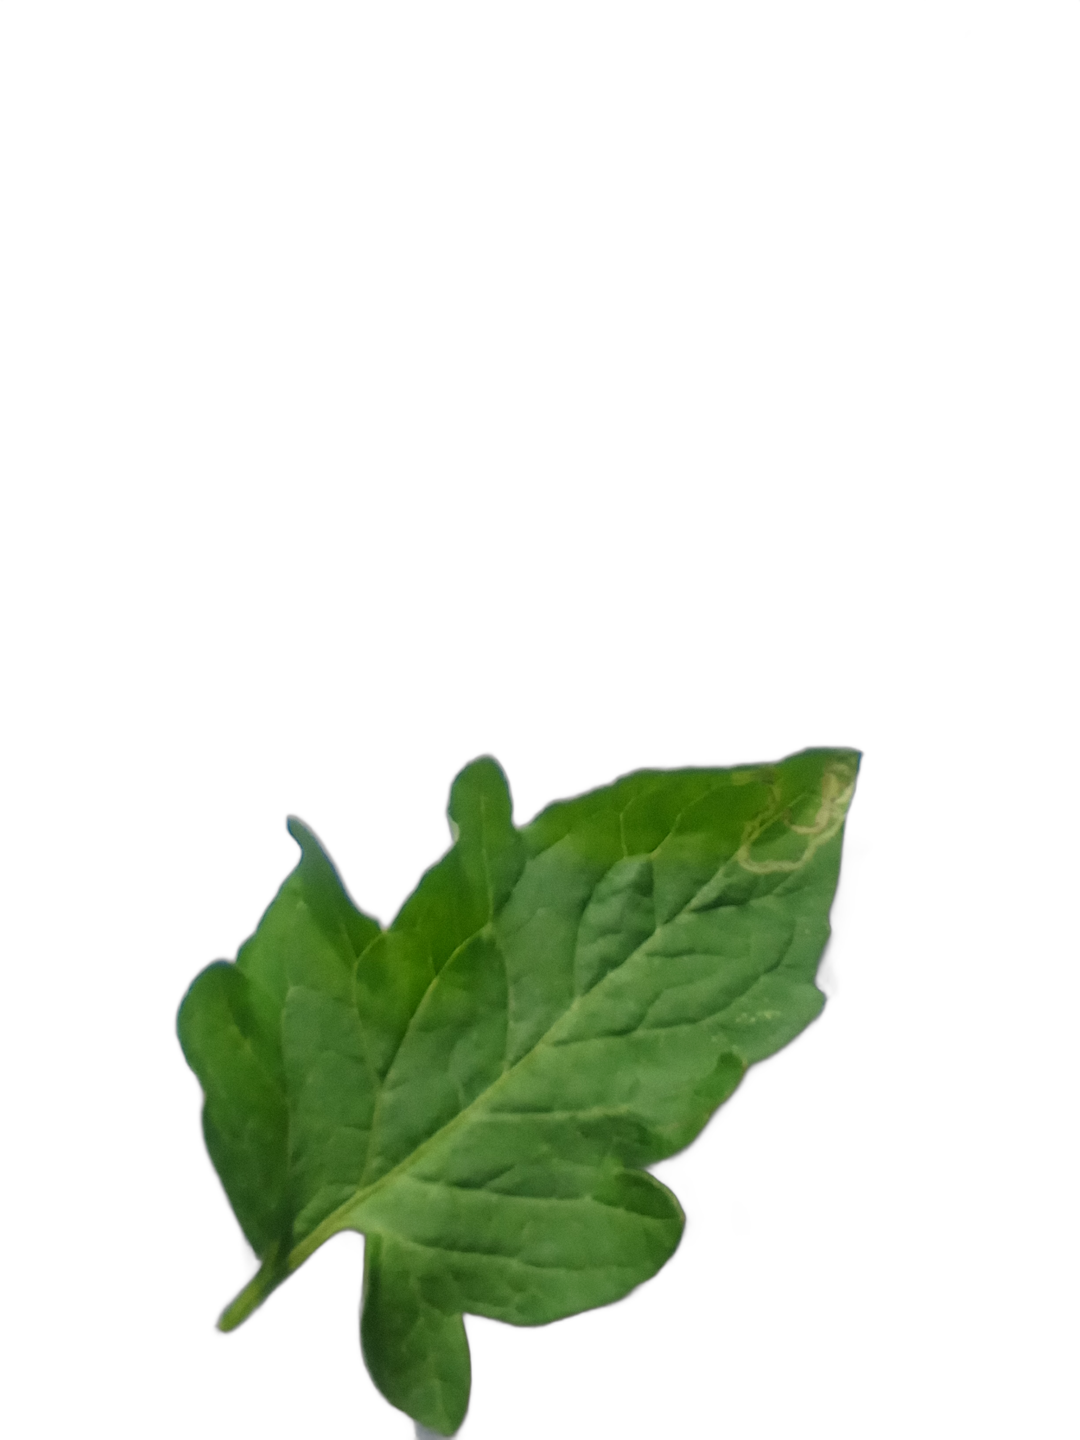
Crop: Tomato
Label: Spot